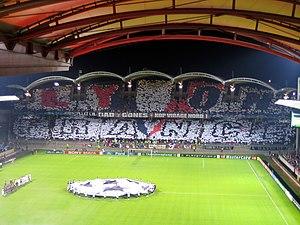
En football, le match OL-ASSE ou ASSE-OL, selon l'équipe qui reçoit, est un derby marquant la confrontation entre deux clubs voisins que sont l'Olympique lyonnais et l'AS Saint-Étienne. Parfois appelé le « derby rhônalpin » ou, à tort, le « derby du Rhône » par les journalistes, il est aussi bien souvent désigné tout simplement par le terme « Derby ». Il est en effet admis que dans la sphère du football local l'emploi du terme seul réfère à ce match. Il est empreint de symboles car il est souvent vu comme l'opposition de Saint-Étienne « la populaire » contre Lyon « la bourgeoise », et entre le club des années 1970 qu'est l'ASSE et celui des années 2000 qu'est l'OL.